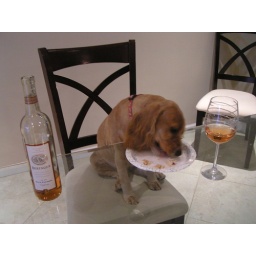
Marabelle is enjoying her birthday dinner sitting in your chair at the table.